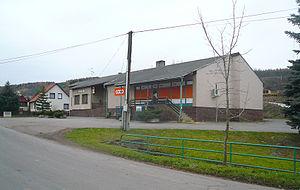
Pochvalov est une commune du district de Rakovník, dans la région de Bohême-Centrale, en République tchèque. Sa population s'élevait à 265 habitants en 2020.